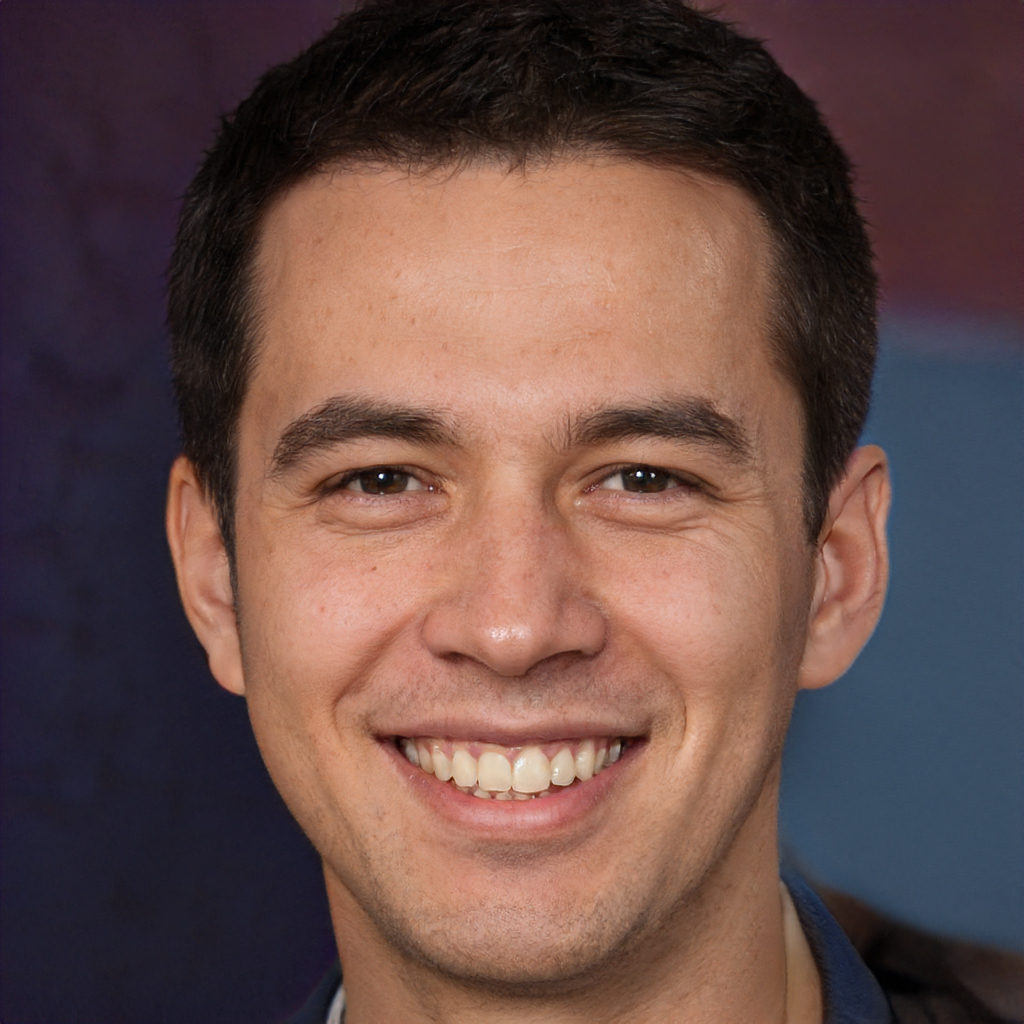
Portrait style: Real Portrait